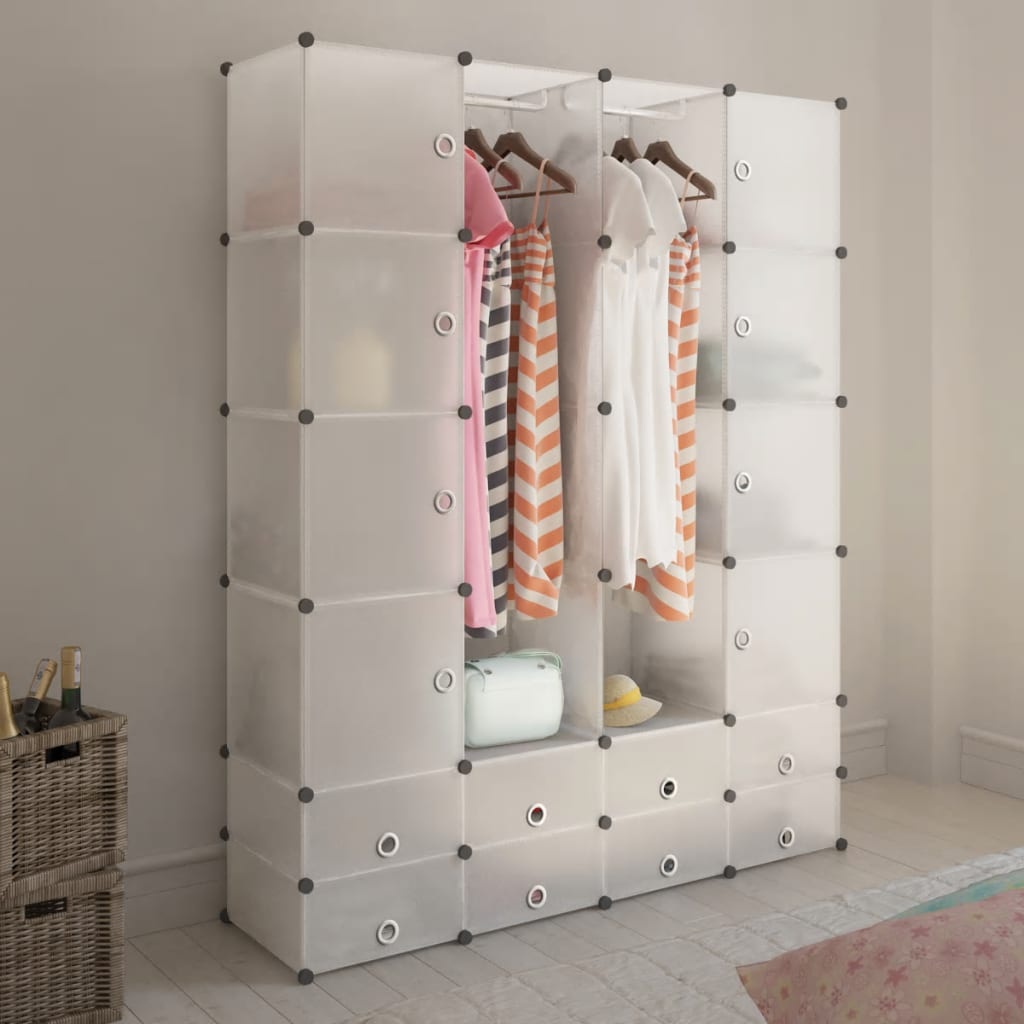
Modularer Schrank mit 18 Fächern Weiß 37x146x180,5 cm
Dieser praktische, modulare Schrank ist nicht nur sehr stilvoll, sondern sorgt auch dafür, dass deine Kleidung und Schuhe ordentlich aufbewahrt werden. Der Fächerschrank wird eine tolle Ergänzung für das Kinderzimmer, Wohnzimmer oder Schlafzimmer sein. Der Kleiderschrank besteht aus Kunststoff-Elementen und verchromtem Stahldraht, wodurch er sich leicht reinigen lässt. Dank seines cleveren Designs lässt sich der Schrank schnell und einfach in verschiedenen Konfigurationen aufbauen, je nach Raum und Laune. Bitte vermeide eine zu starke Beanspruchung der Fächer und vergiss nicht, dass der Kunststoff brennbar ist. Farbe: Weiß Maße: 37 x 146 x 180,5 cm Material: Kunststoff 18 Fächer: 16 geschlossene Fächer + 2 offene hängende Fächer Max. Belastbarkeit (gesamt): 18 kg Max. Tragfähigkeit (pro Regal): 3 kg ACHTUNG: Um ein Umkippen zu vermeiden, muss es mit der mitgelieferten Halterung an der Wand gesichert werden. Legal Documents: Weitere Informationen, wie Sie Ihre Möbel vor dem Umkippen schützen können; finden Sie hier
Brand: vidaXL
Category: Furniture > Cabinets & Storage > Armoires & Wardrobes > Portable Wardrobes